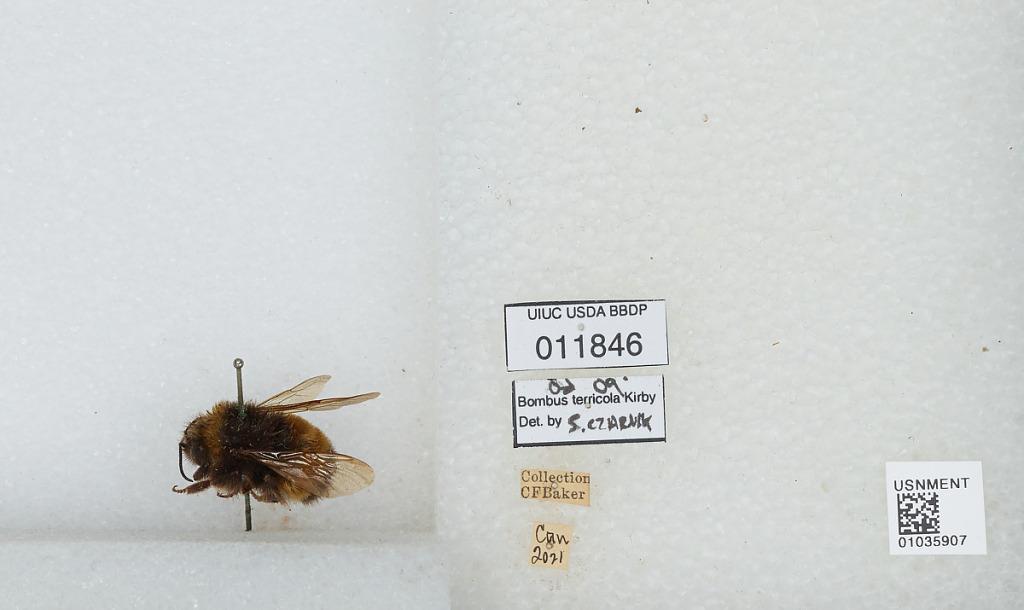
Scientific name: Bombus (Bombus) terricola Kirby
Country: Canada
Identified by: Czarnik, S.